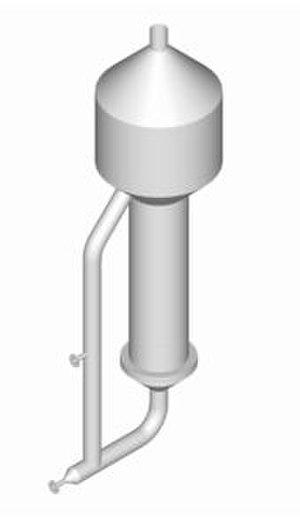
Un évaporateur est un appareillage réalisant dans une de ses parties un changement d'état de liquide au gazeux. En génie chimique, l'évaporateur est un appareil dessiné pour concentrer une solution par apport d'énergie, la solution étant composée par un solvant volatil en mélange avec une phase non volatile.